Guyou Bay

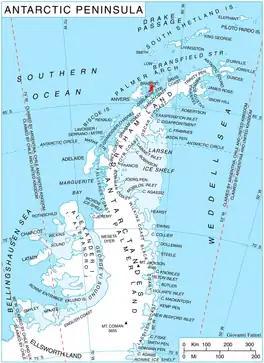
Location of Brabant Island in the Antarctic Peninsula region.

Guyou Bay is a bay wide, which indents the west coast of Brabant Island between Claude Point and Metchnikoff Point, in the Palmer Archipelago, Antarctica. Its head is fed by Dodelen, Oshane and Ralitsa Glaciers.